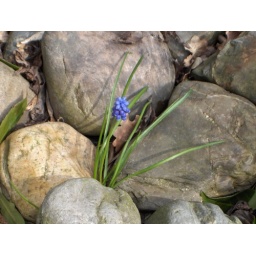
flower in rocks